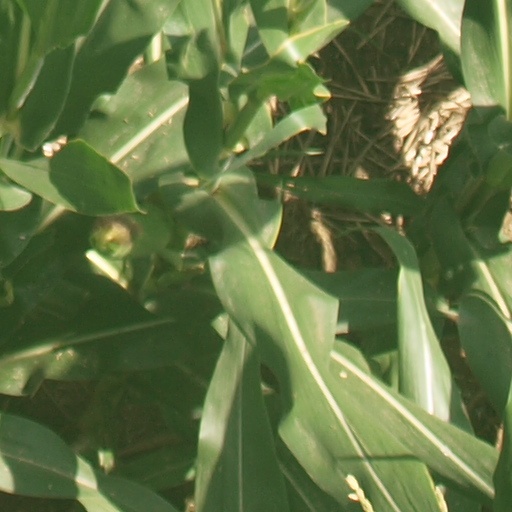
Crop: maize; corn